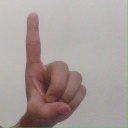
अक्षर: ड